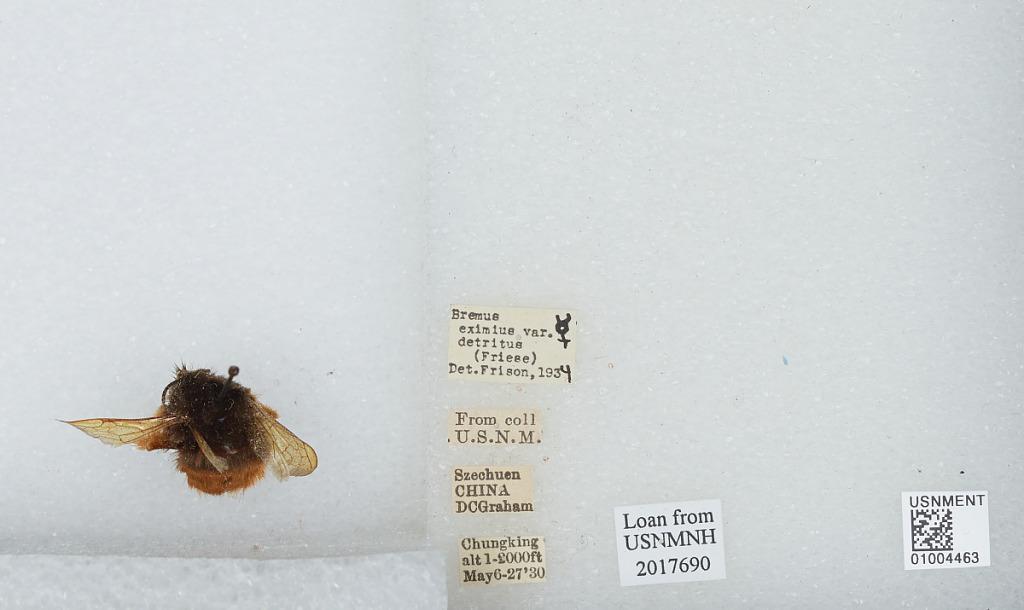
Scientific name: Bombus (Rufipedibombus) eximius Smith
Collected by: D. Graham
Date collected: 1930-5-6
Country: China
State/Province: Sichuan
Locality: Chongyang
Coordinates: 30.6294, 103.676
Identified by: Frison